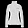
Label: Coat